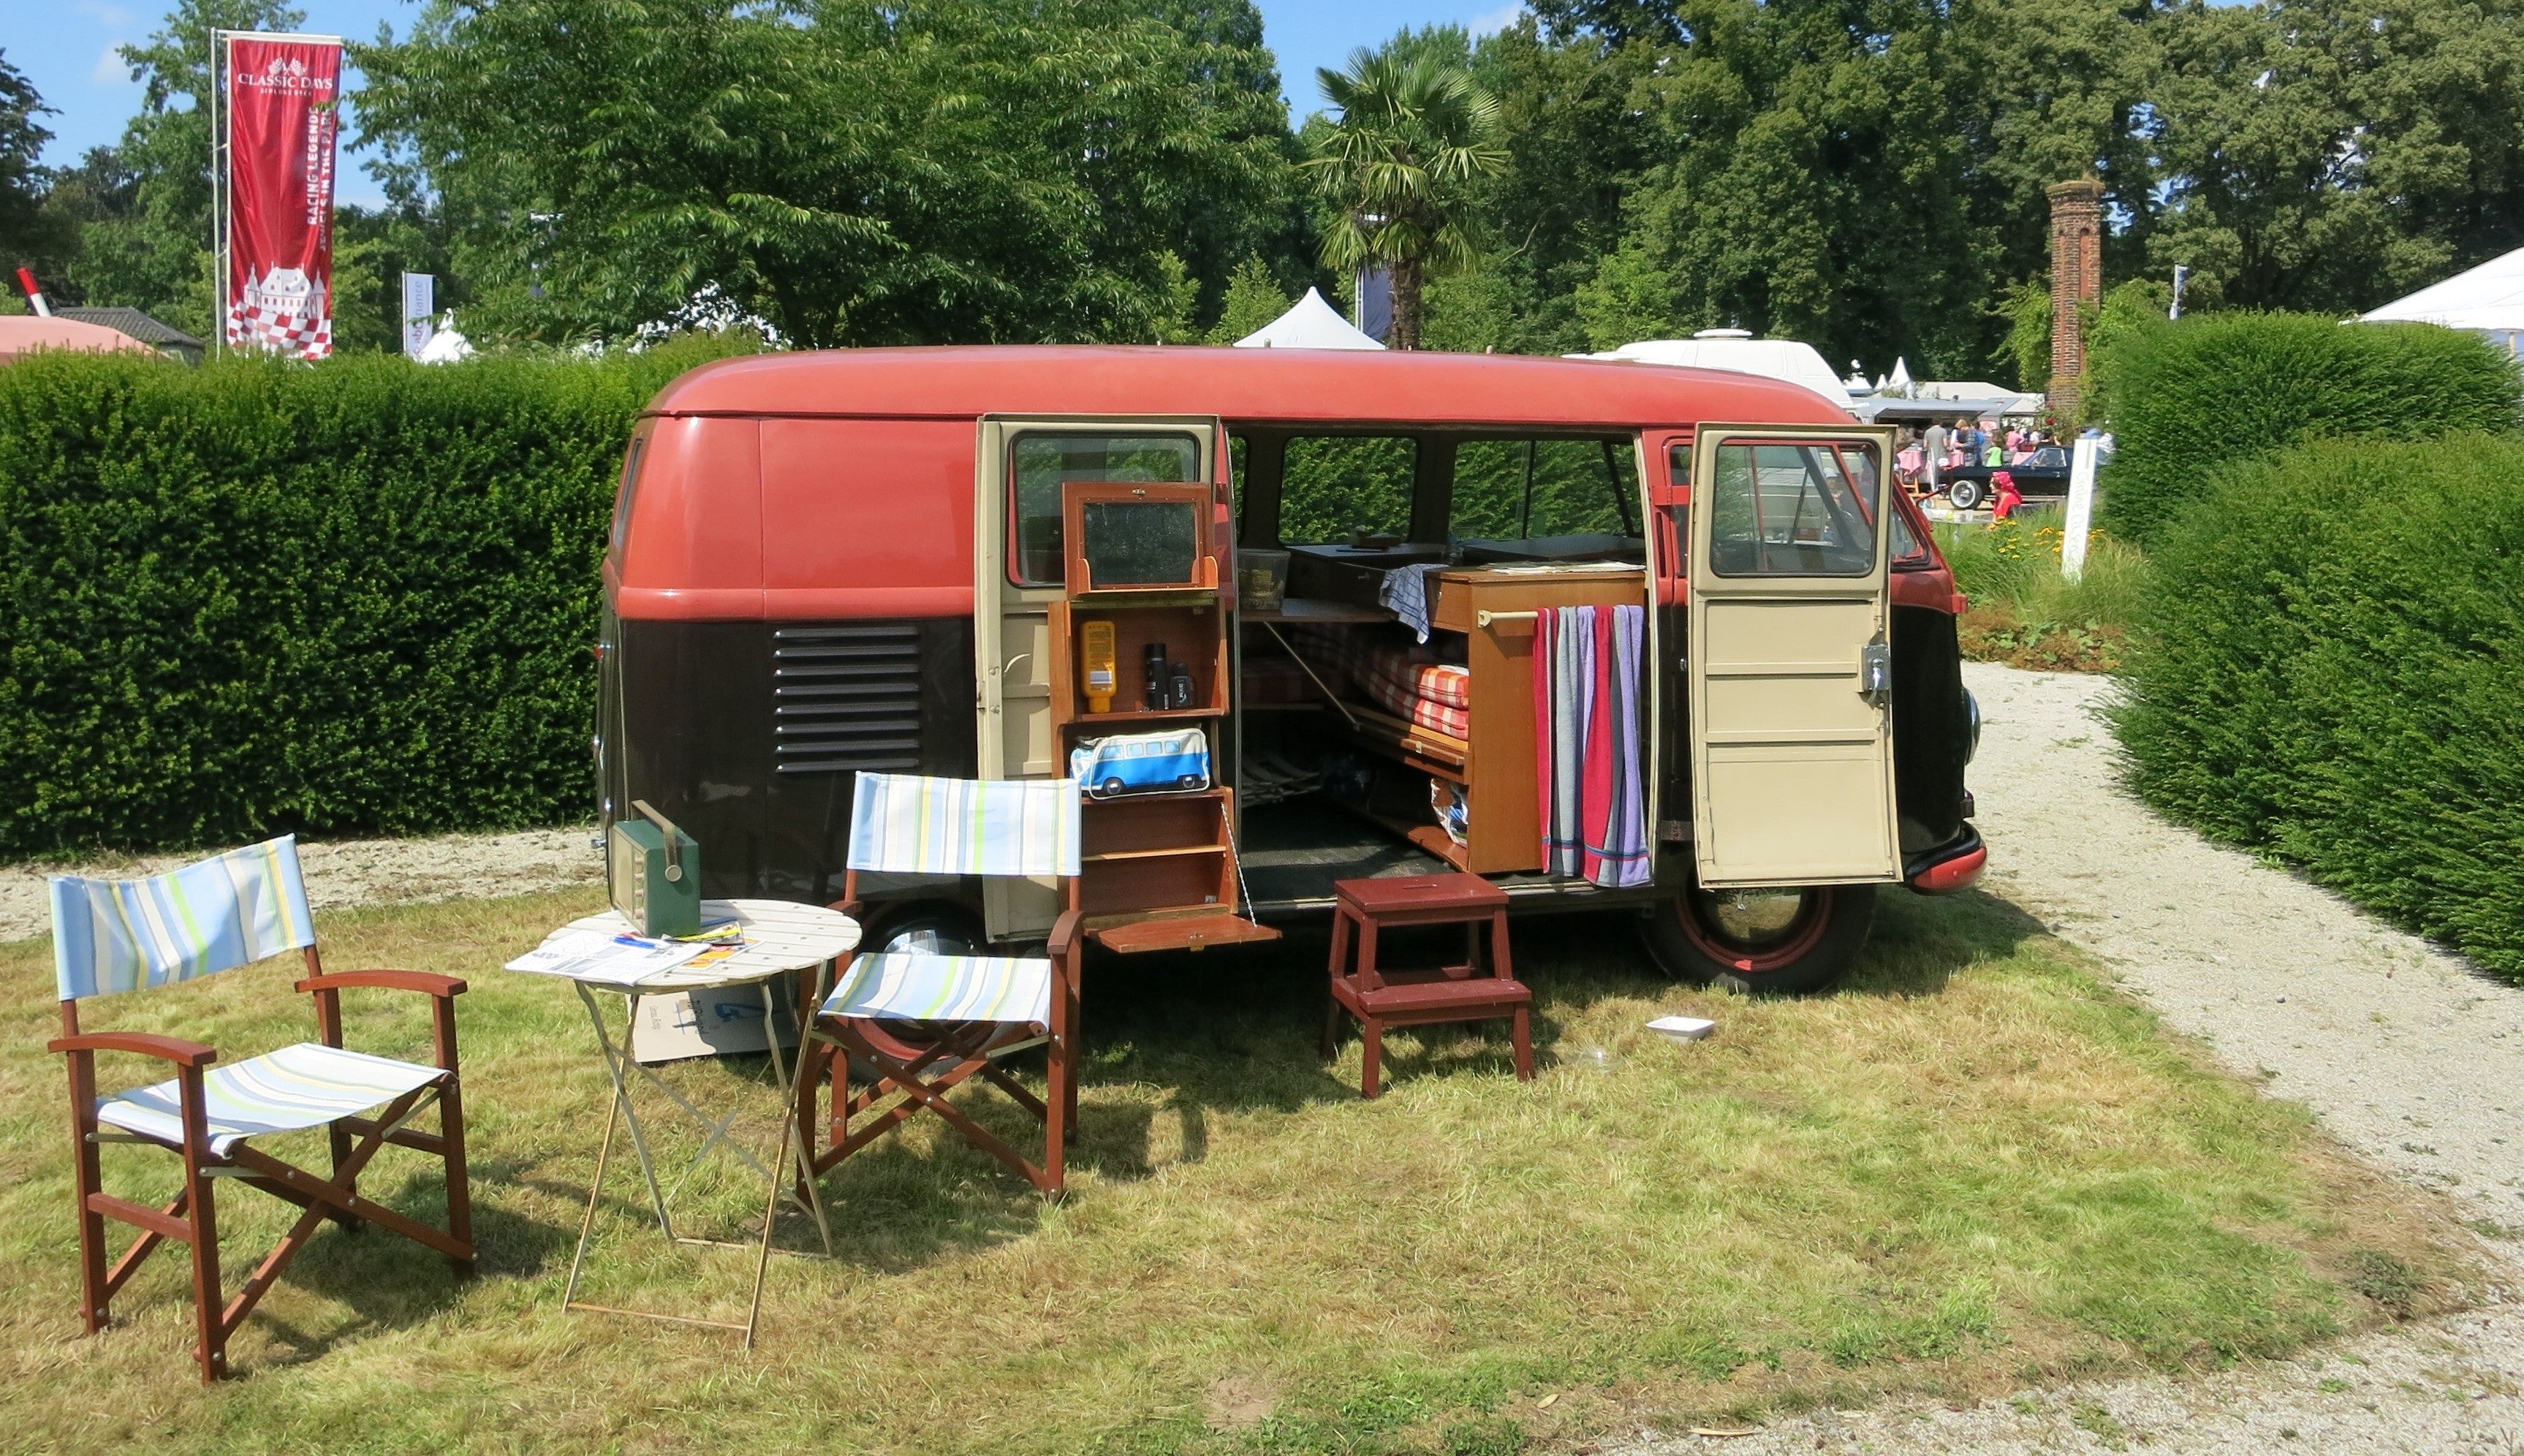
vehicle, camping, vw bus, oldtimer, autos, yard, classic days, schloss dyck, vintage solid, recreational vehicle, outdoor structure